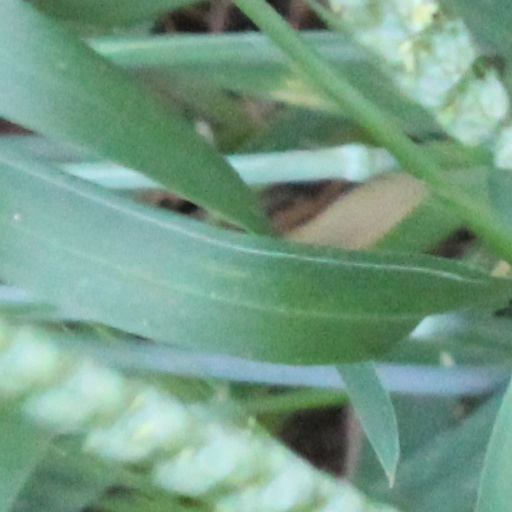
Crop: wheat